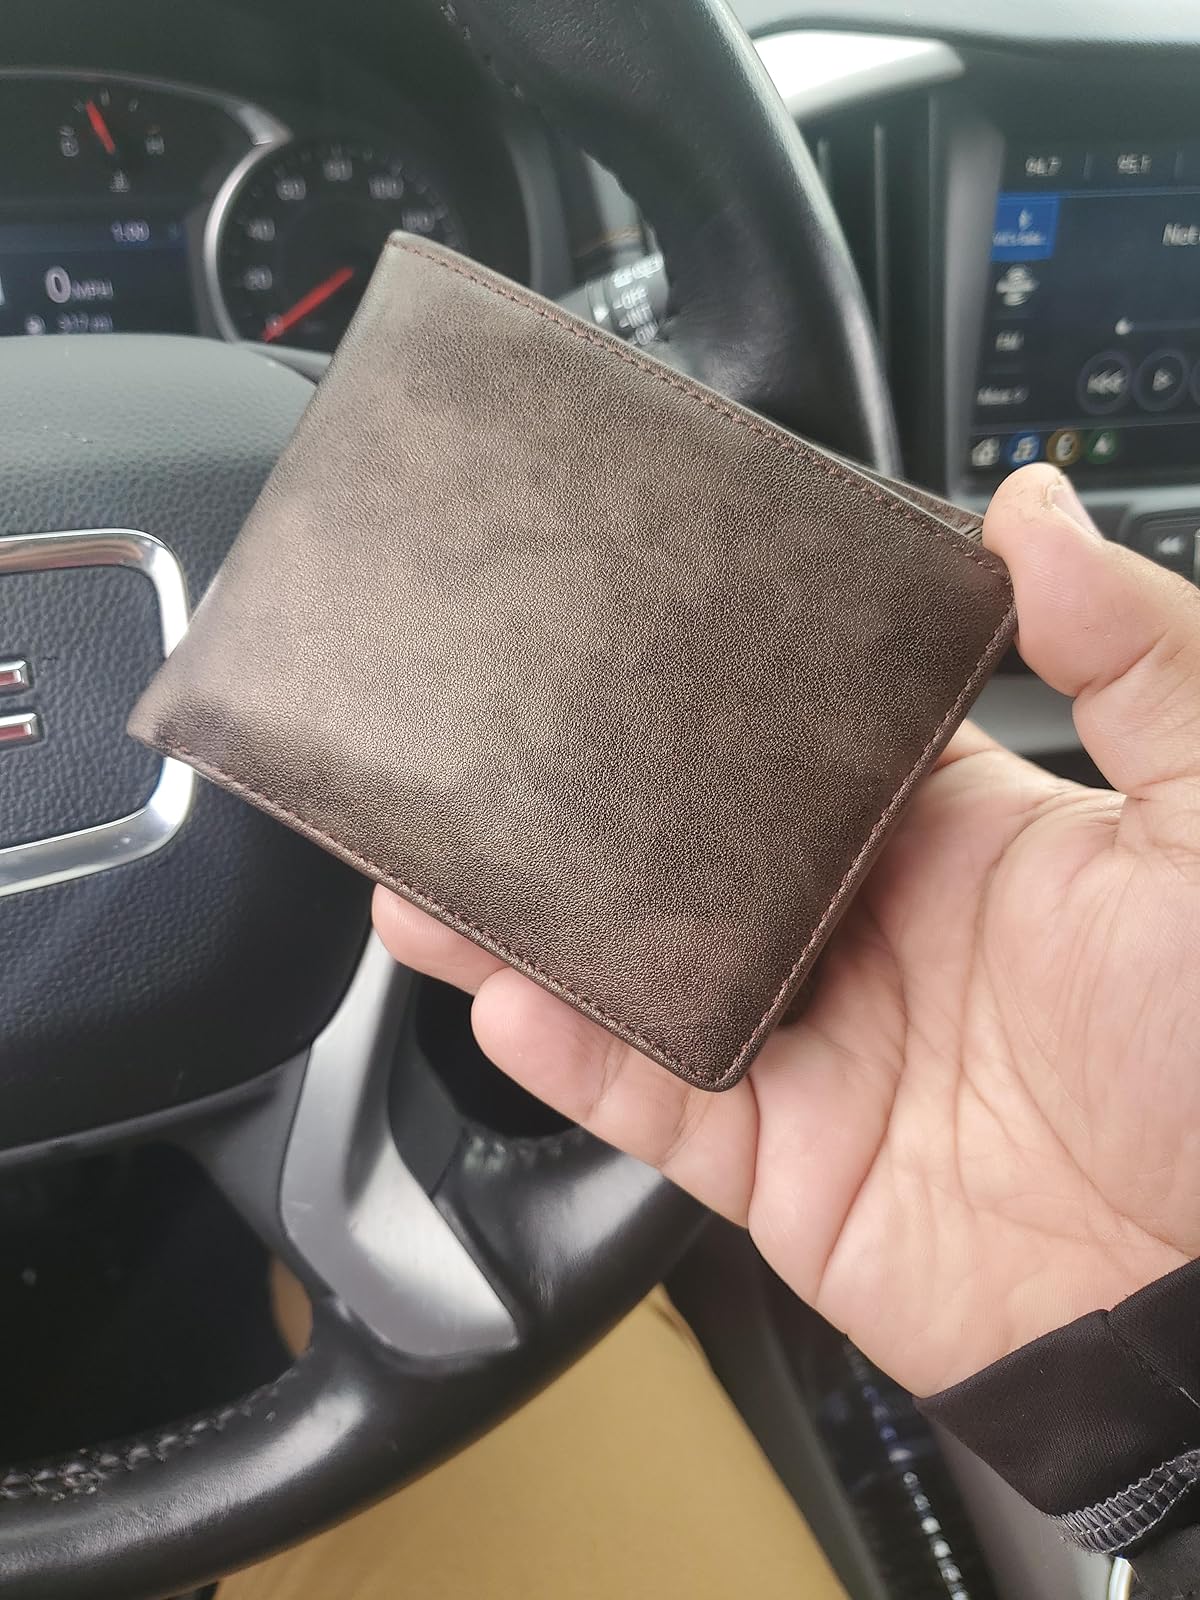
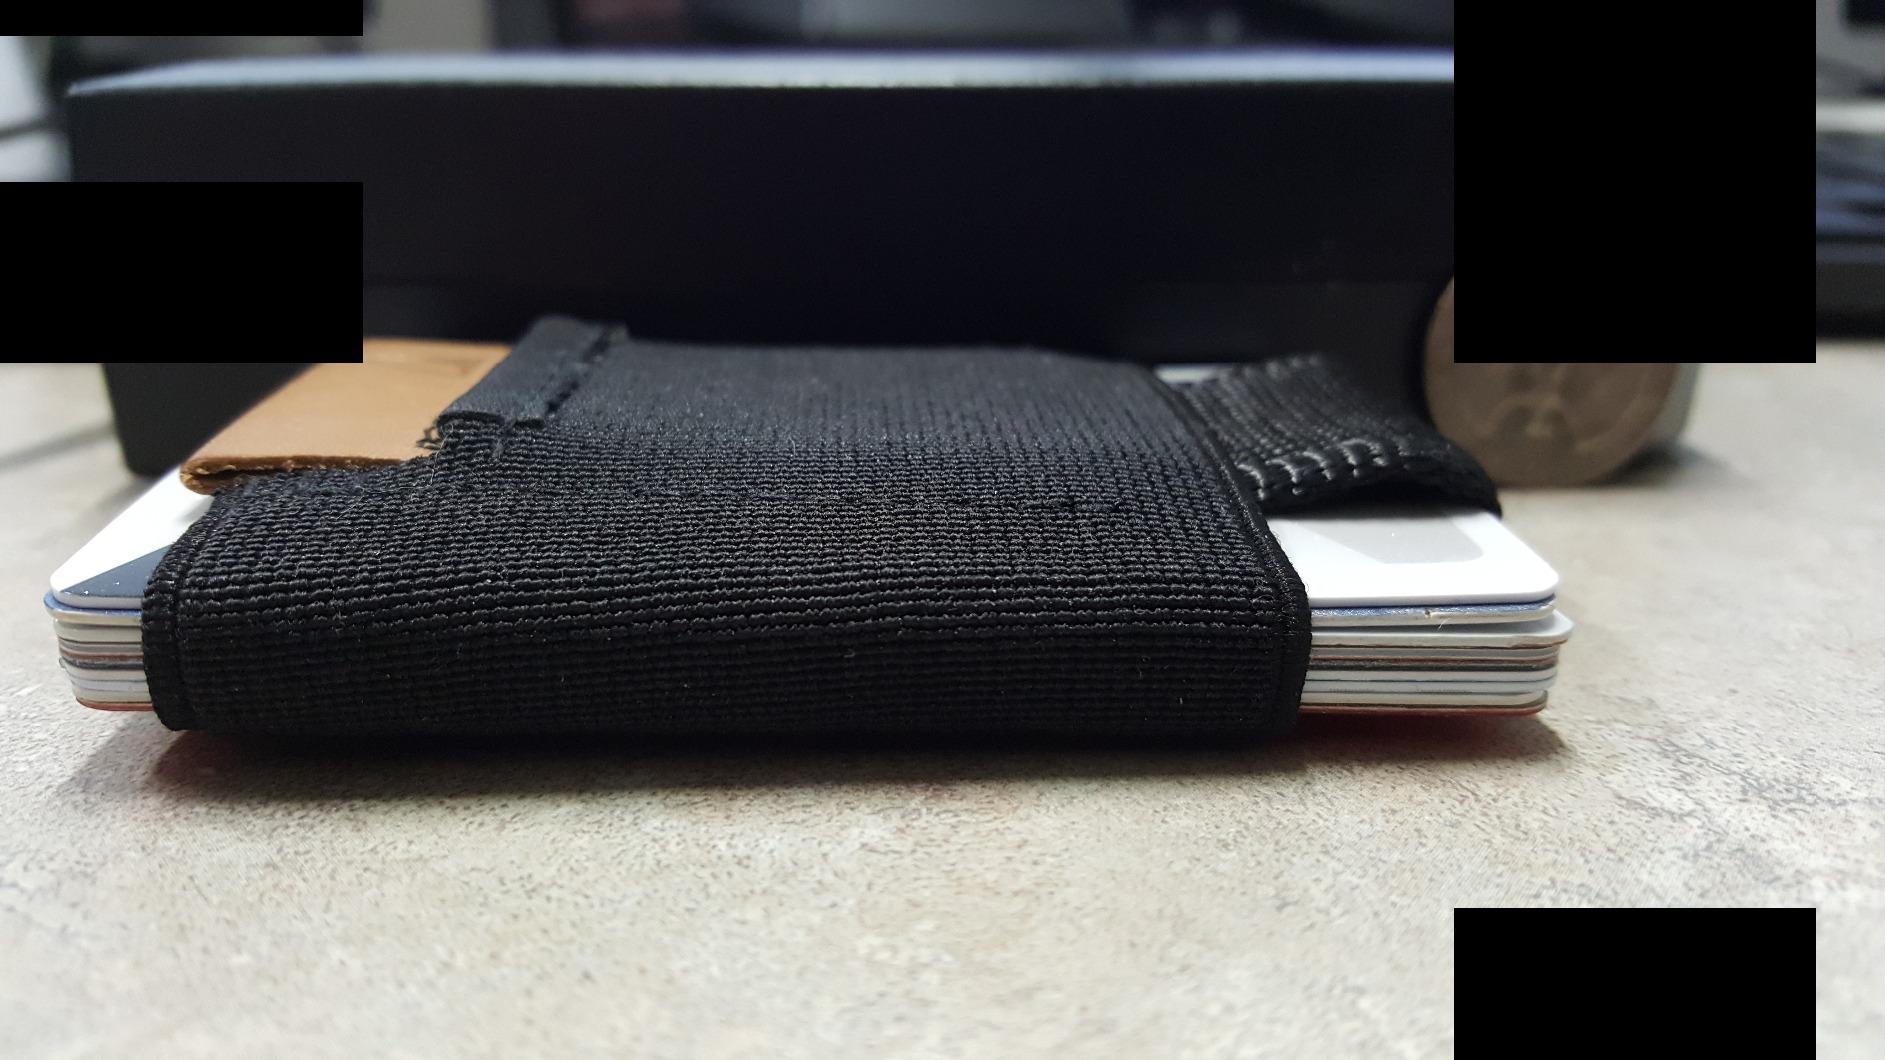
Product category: accessories_wallet
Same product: no